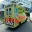
Label: ambulance